Minsk

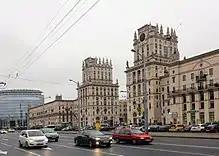
Railway Station Square, an example of Stalinist Minsk architecture

Minsk was annexed by Russia in 1793 as a consequence of the Second Partition of Poland. In 1796, it became the centre of the Minsk Governorate. All of the initial street names were replaced by Russian names, though the spelling of the city's name remained unchanged. It was briefly occupied by the Grande Armée during French invasion of Russia in 1812.